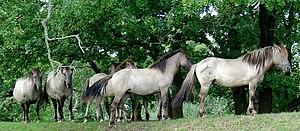
Souris est, dans le domaine de l'hippologie, une couleur de robe du cheval, assez rare. Le pelage est dans les tons gris. La crinière, la queue, le contour des oreilles et le bas des membres sont noirs. Ces chevaux présentent aussi des marques primitives, raie de mulet, zébrures sur les membres et crins bicolores. La peau est sombre. Ils portent rarement des marques blanches.